Garth Hudson

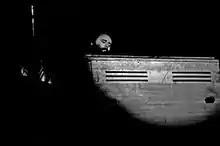
Hudson performing with the Band, Hamburg, Germany, May 1971.

In August 1965, they were introduced to Bob Dylan by manager Albert Grossman's assistant, Mary Martin. In October, Dylan and the Hawks recorded the single "Can You Please Crawl Out Your Window?" and, in January 1966, recorded material with Dylan for what would turn into the "Blonde on Blonde" album. Dylan recruited the band to accompany him on his controversial 1966 "electric" tour of the United States, Australia and Europe. (An album of Dylan's 1966 performance with his band, "", was finally released in 1998.) Subsequent to Bob Dylan's motorcycle accident in July 1966, the group settled in a pink house in West Saugerties, New York, near Woodstock. Dylan was a frequent visitor, and Hudson's recordings of their collaborations resulted in "The Basement Tapes".